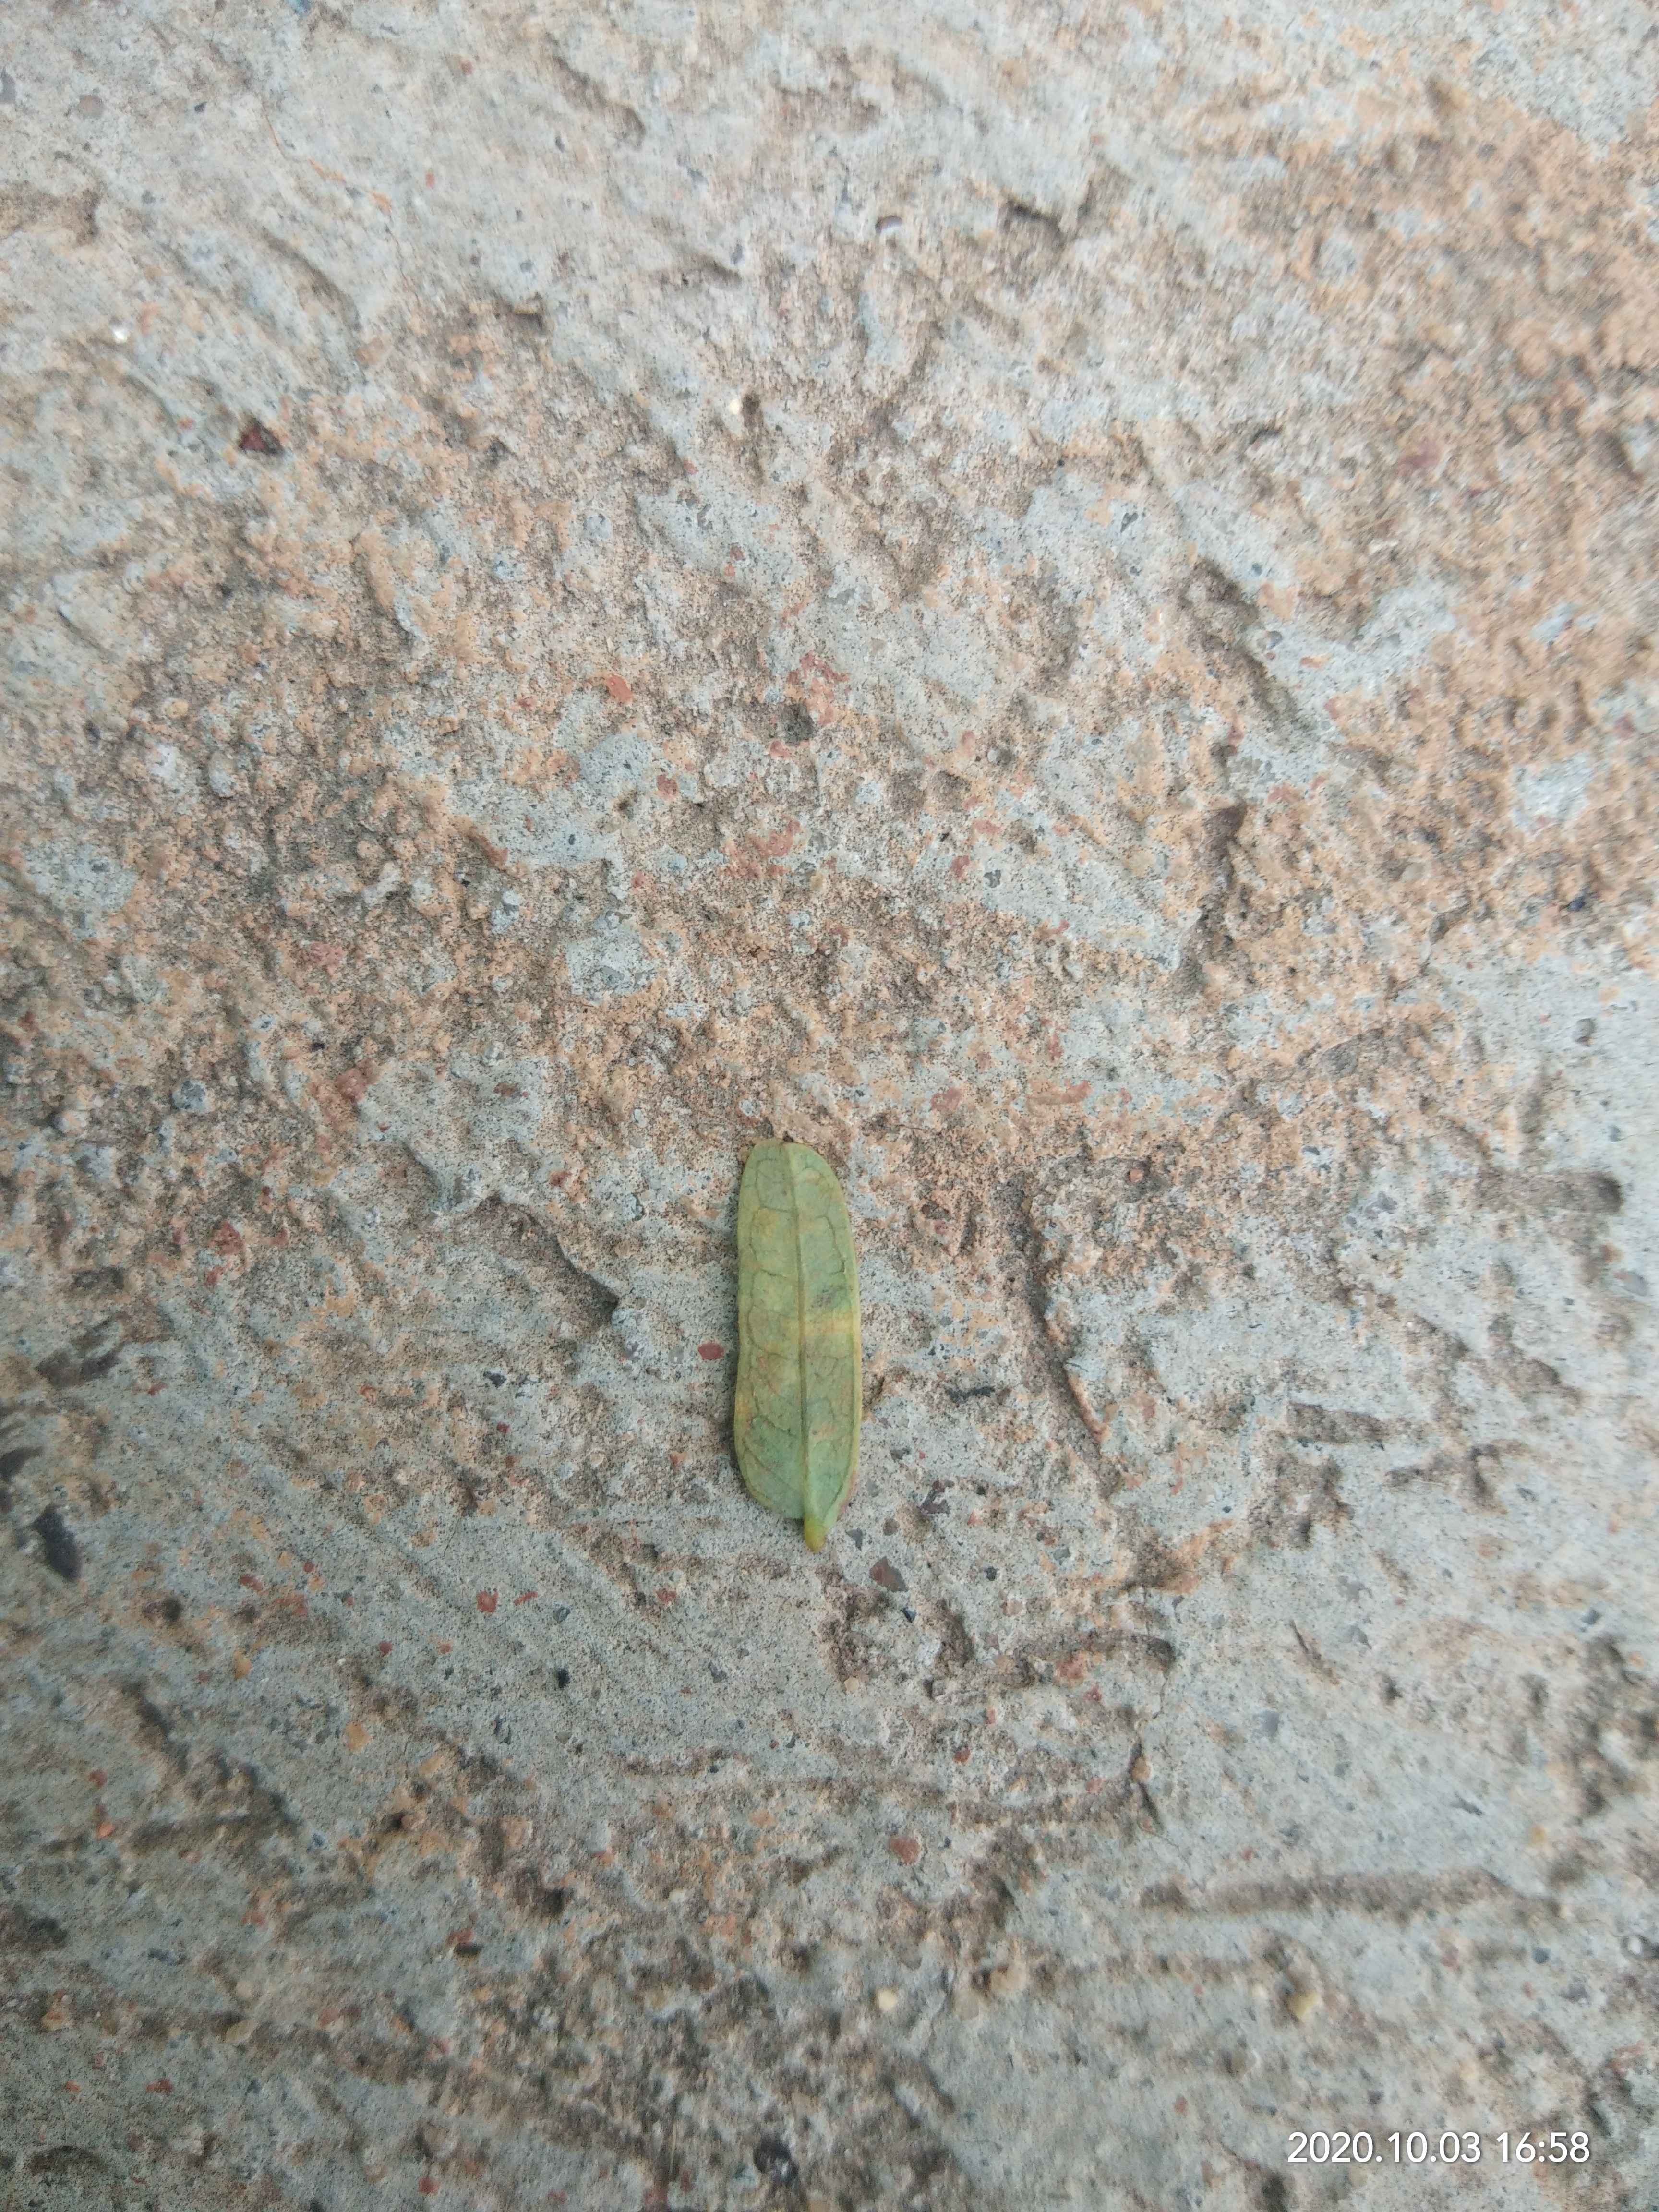
Plant: Tamarind